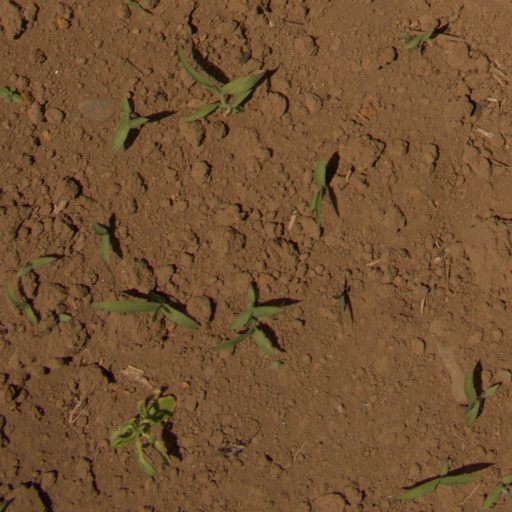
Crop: Jerusalem artichoke